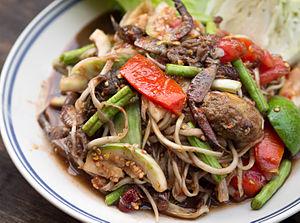
Le prunier mombin est un arbre d'origine néotropicale appartenant à la famille des Anacardiaceae, que l'on rencontre depuis les régions semi-arides du Mexique, et du Pérou, jusqu'au Brésil, et en Guyane, en passant par les Antilles.